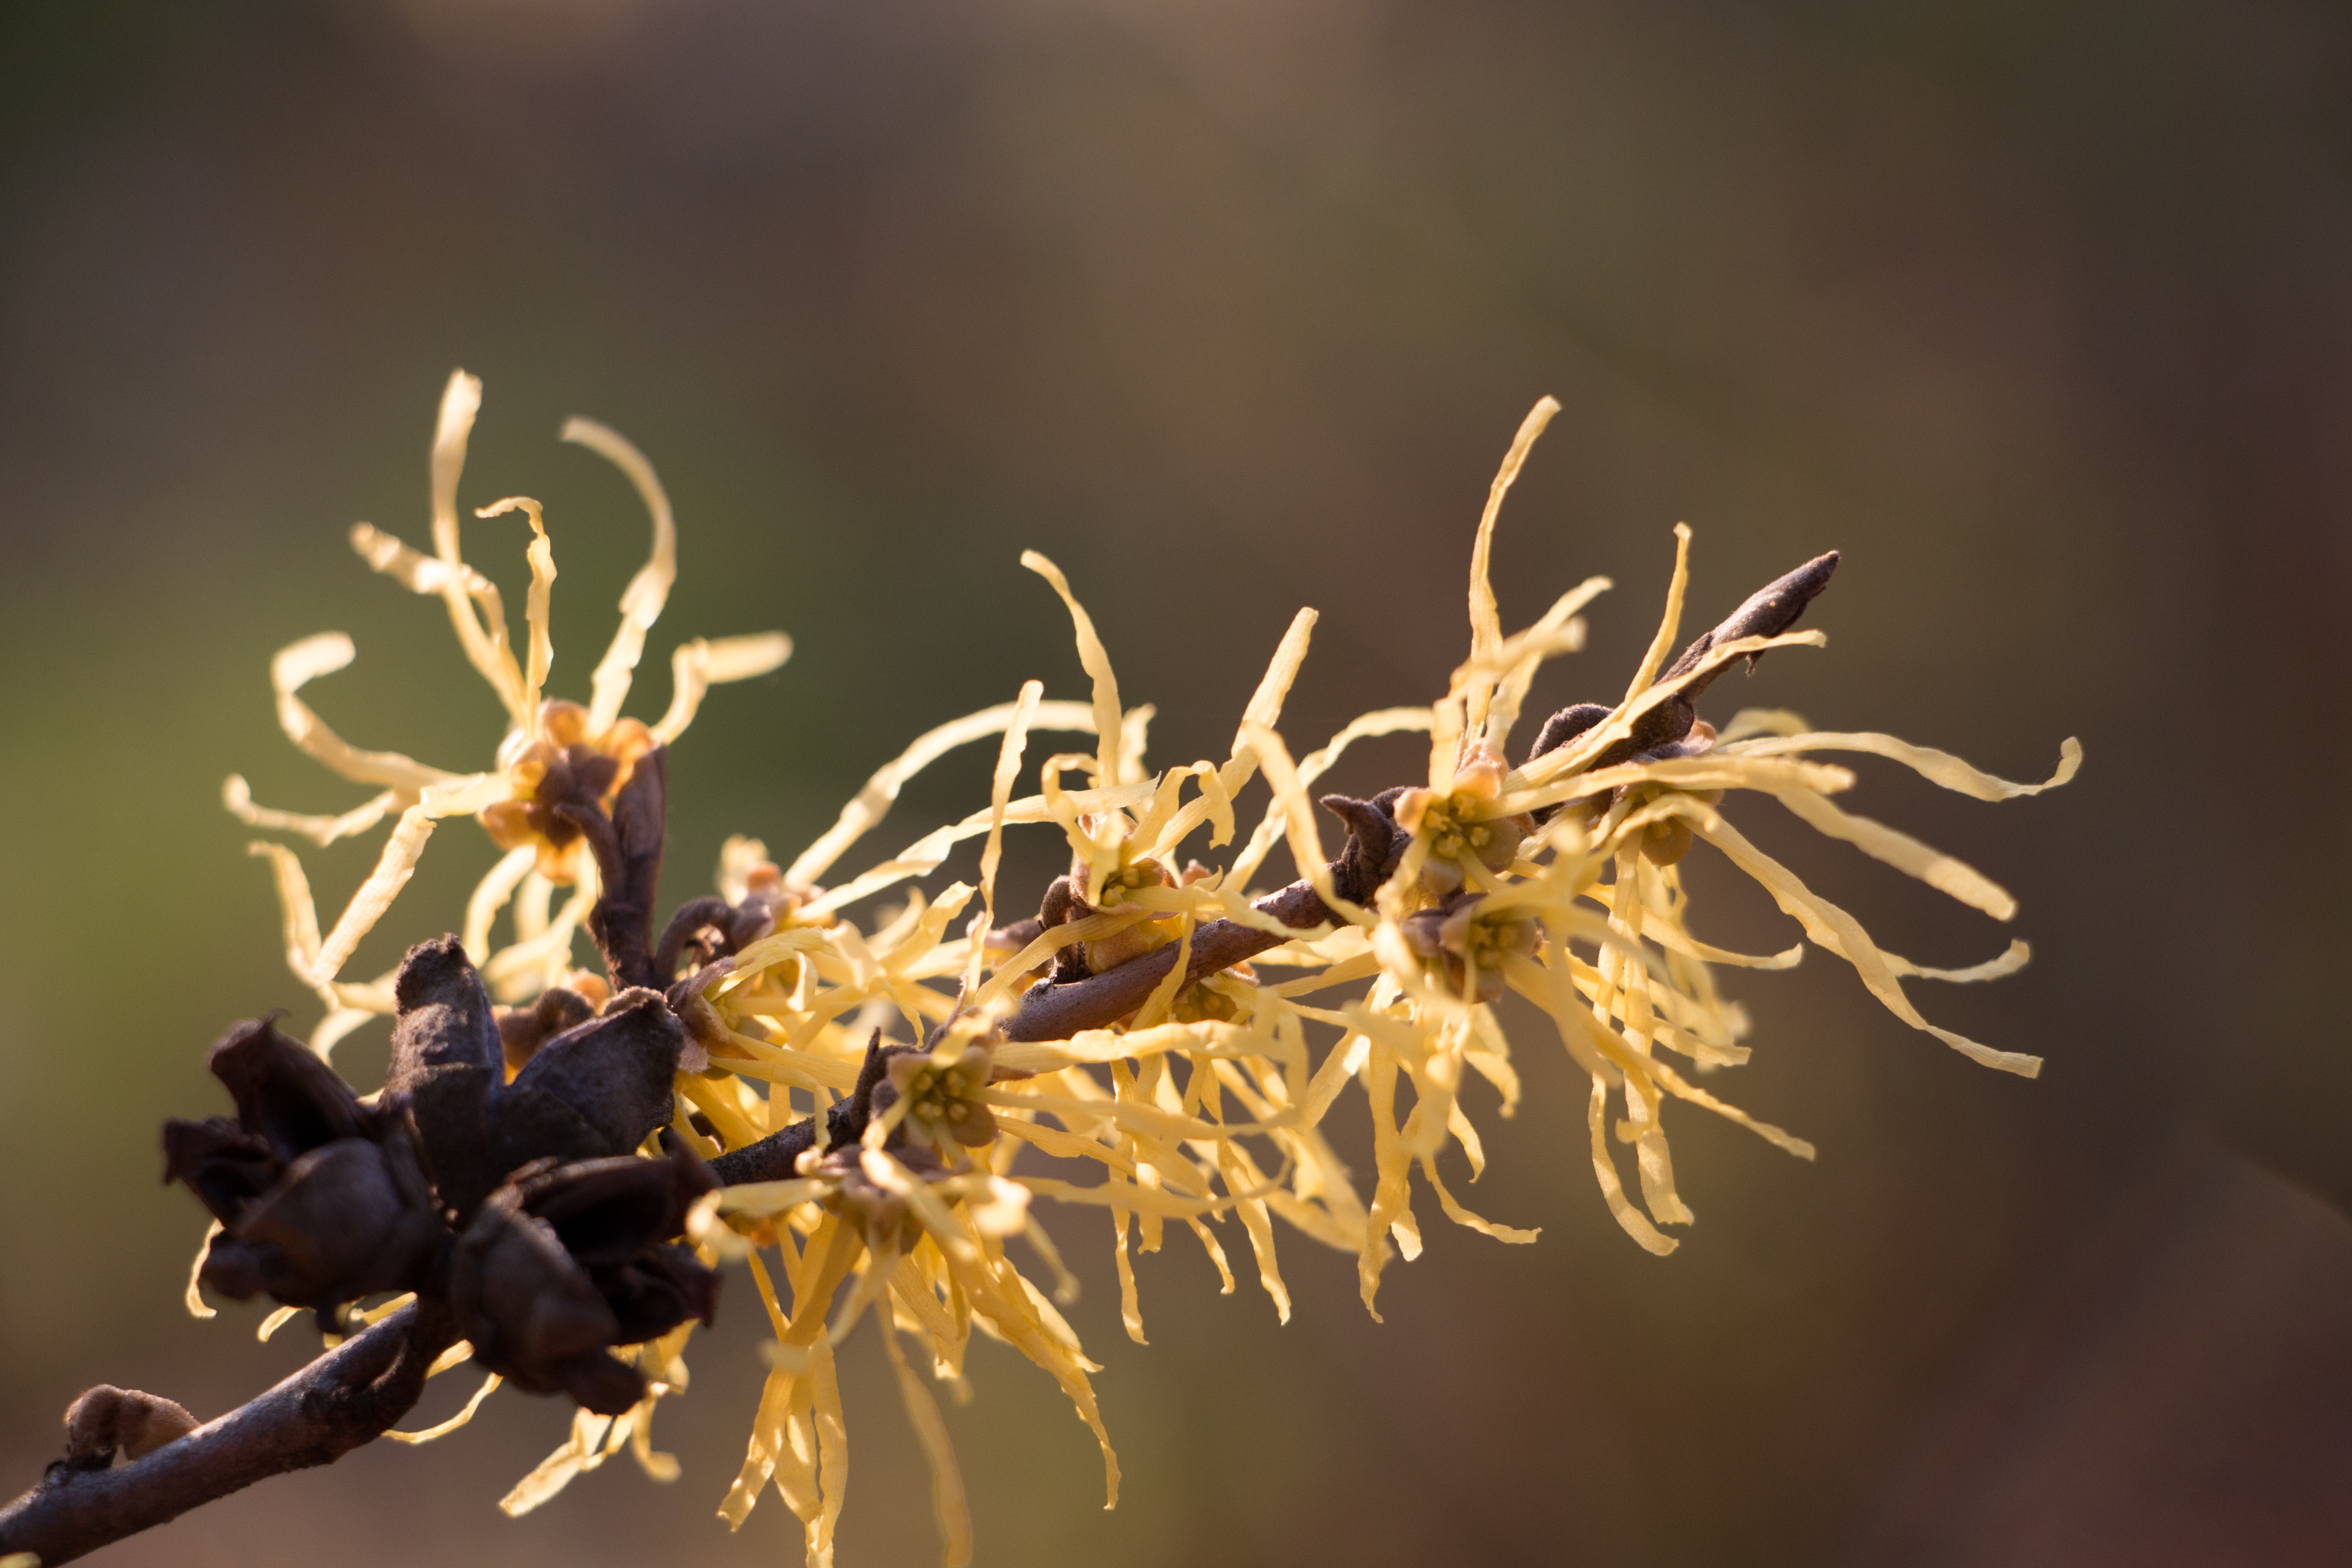
nature, branch, plant, photography, leaf, fall, flower, foliage, autumn, chicago, yellow, flora, twig, close up, fall foliage, macro photography, thorns spines and prickles